Barbara McClintock

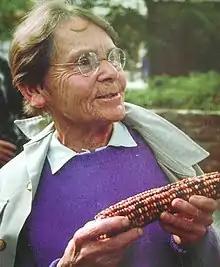
McClintock with one of her results

Her work on controlling elements and gene regulation was conceptually difficult and was not immediately understood or accepted by her contemporaries; she described the reception of her research as "puzzlement, even hostility". Nevertheless, McClintock continued to develop her ideas on controlling elements. She published a paper in "Genetics" in 1953, where she presented all her statistical data, and undertook lecture tours to universities throughout the 1950s to speak about her work. She continued to investigate the problem and identified a new element that she called "Suppressor-mutator" ("Spm"), which, although similar to "Ac/Ds", acts in a more complex manner. Like "Ac/Ds", some versions could transpose on their own and some could not; unlike "Ac/Ds", when present, it fully suppressed the expression of mutant genes when they normally would not be entirely suppressed. Based on the reactions of other scientists to her work, McClintock felt she risked alienating the scientific mainstream, and from 1953 was forced to stop publishing accounts of her research on controlling elements.